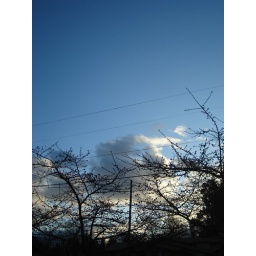
above tree & cloud, blue